B. Sivakumar

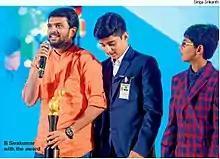
Asian Panorama Shorts Award for Stamp album

He received two awards at the 20th International Children's Film Festival India (ICFFI), winning the Best Short Films and Special Jury Prizes for the short, "Stamp Album," based on a story by Sundara Ramaswamy"."